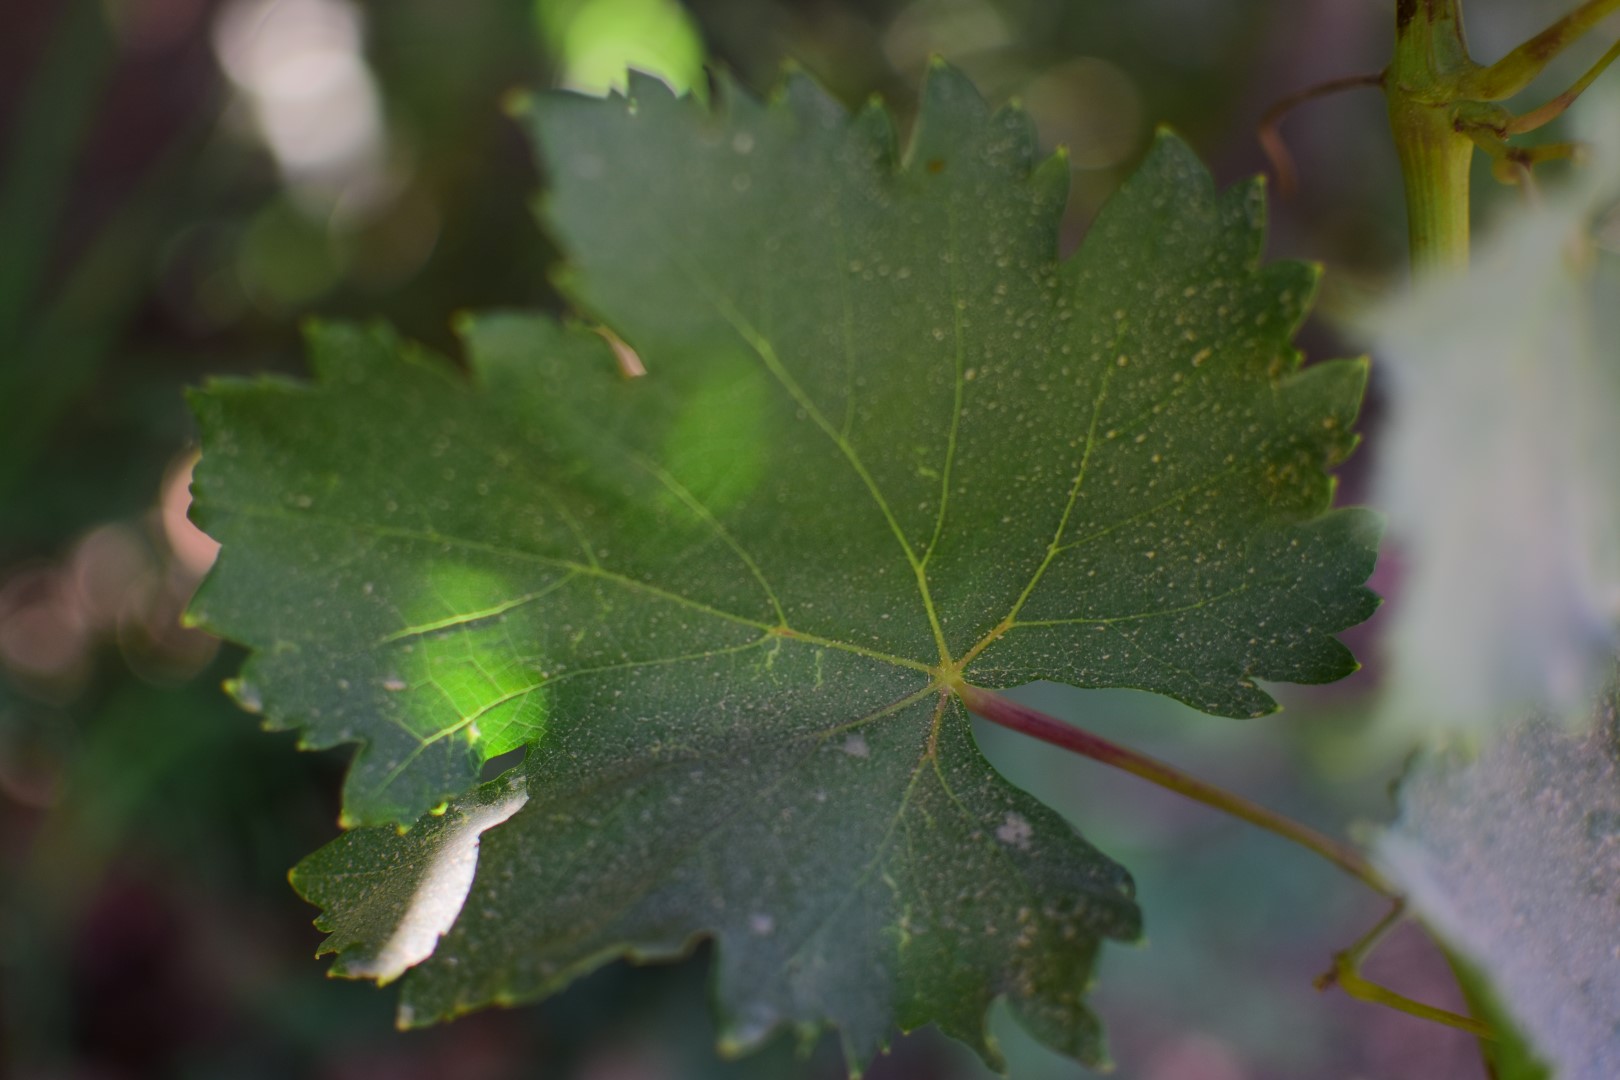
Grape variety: Frinsi